Lent

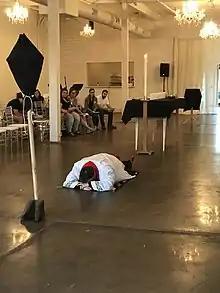
A Methodist minister prostrates at the start of the Good Friday liturgy at Holy Family Church, in accordance with the rubrics in the Book of Worship. The processional cross is veiled in black, the liturgical colour associated with Good Friday in Methodist Churches.

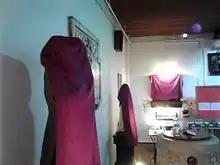
Statues and icons veiled in violet shrouds for Passiontide in St Pancras Church, Ipswich, England

One of the most important ceremonies at Easter is the baptism of the initiates on Easter Eve. The fast was initially undertaken by the catechumens to prepare them for the reception of this sacrament. Later, the period of fasting from Good Friday until Easter Day was extended to six days, to correspond with the six weeks of training necessary to give the final instruction to those converts who were to be baptized.